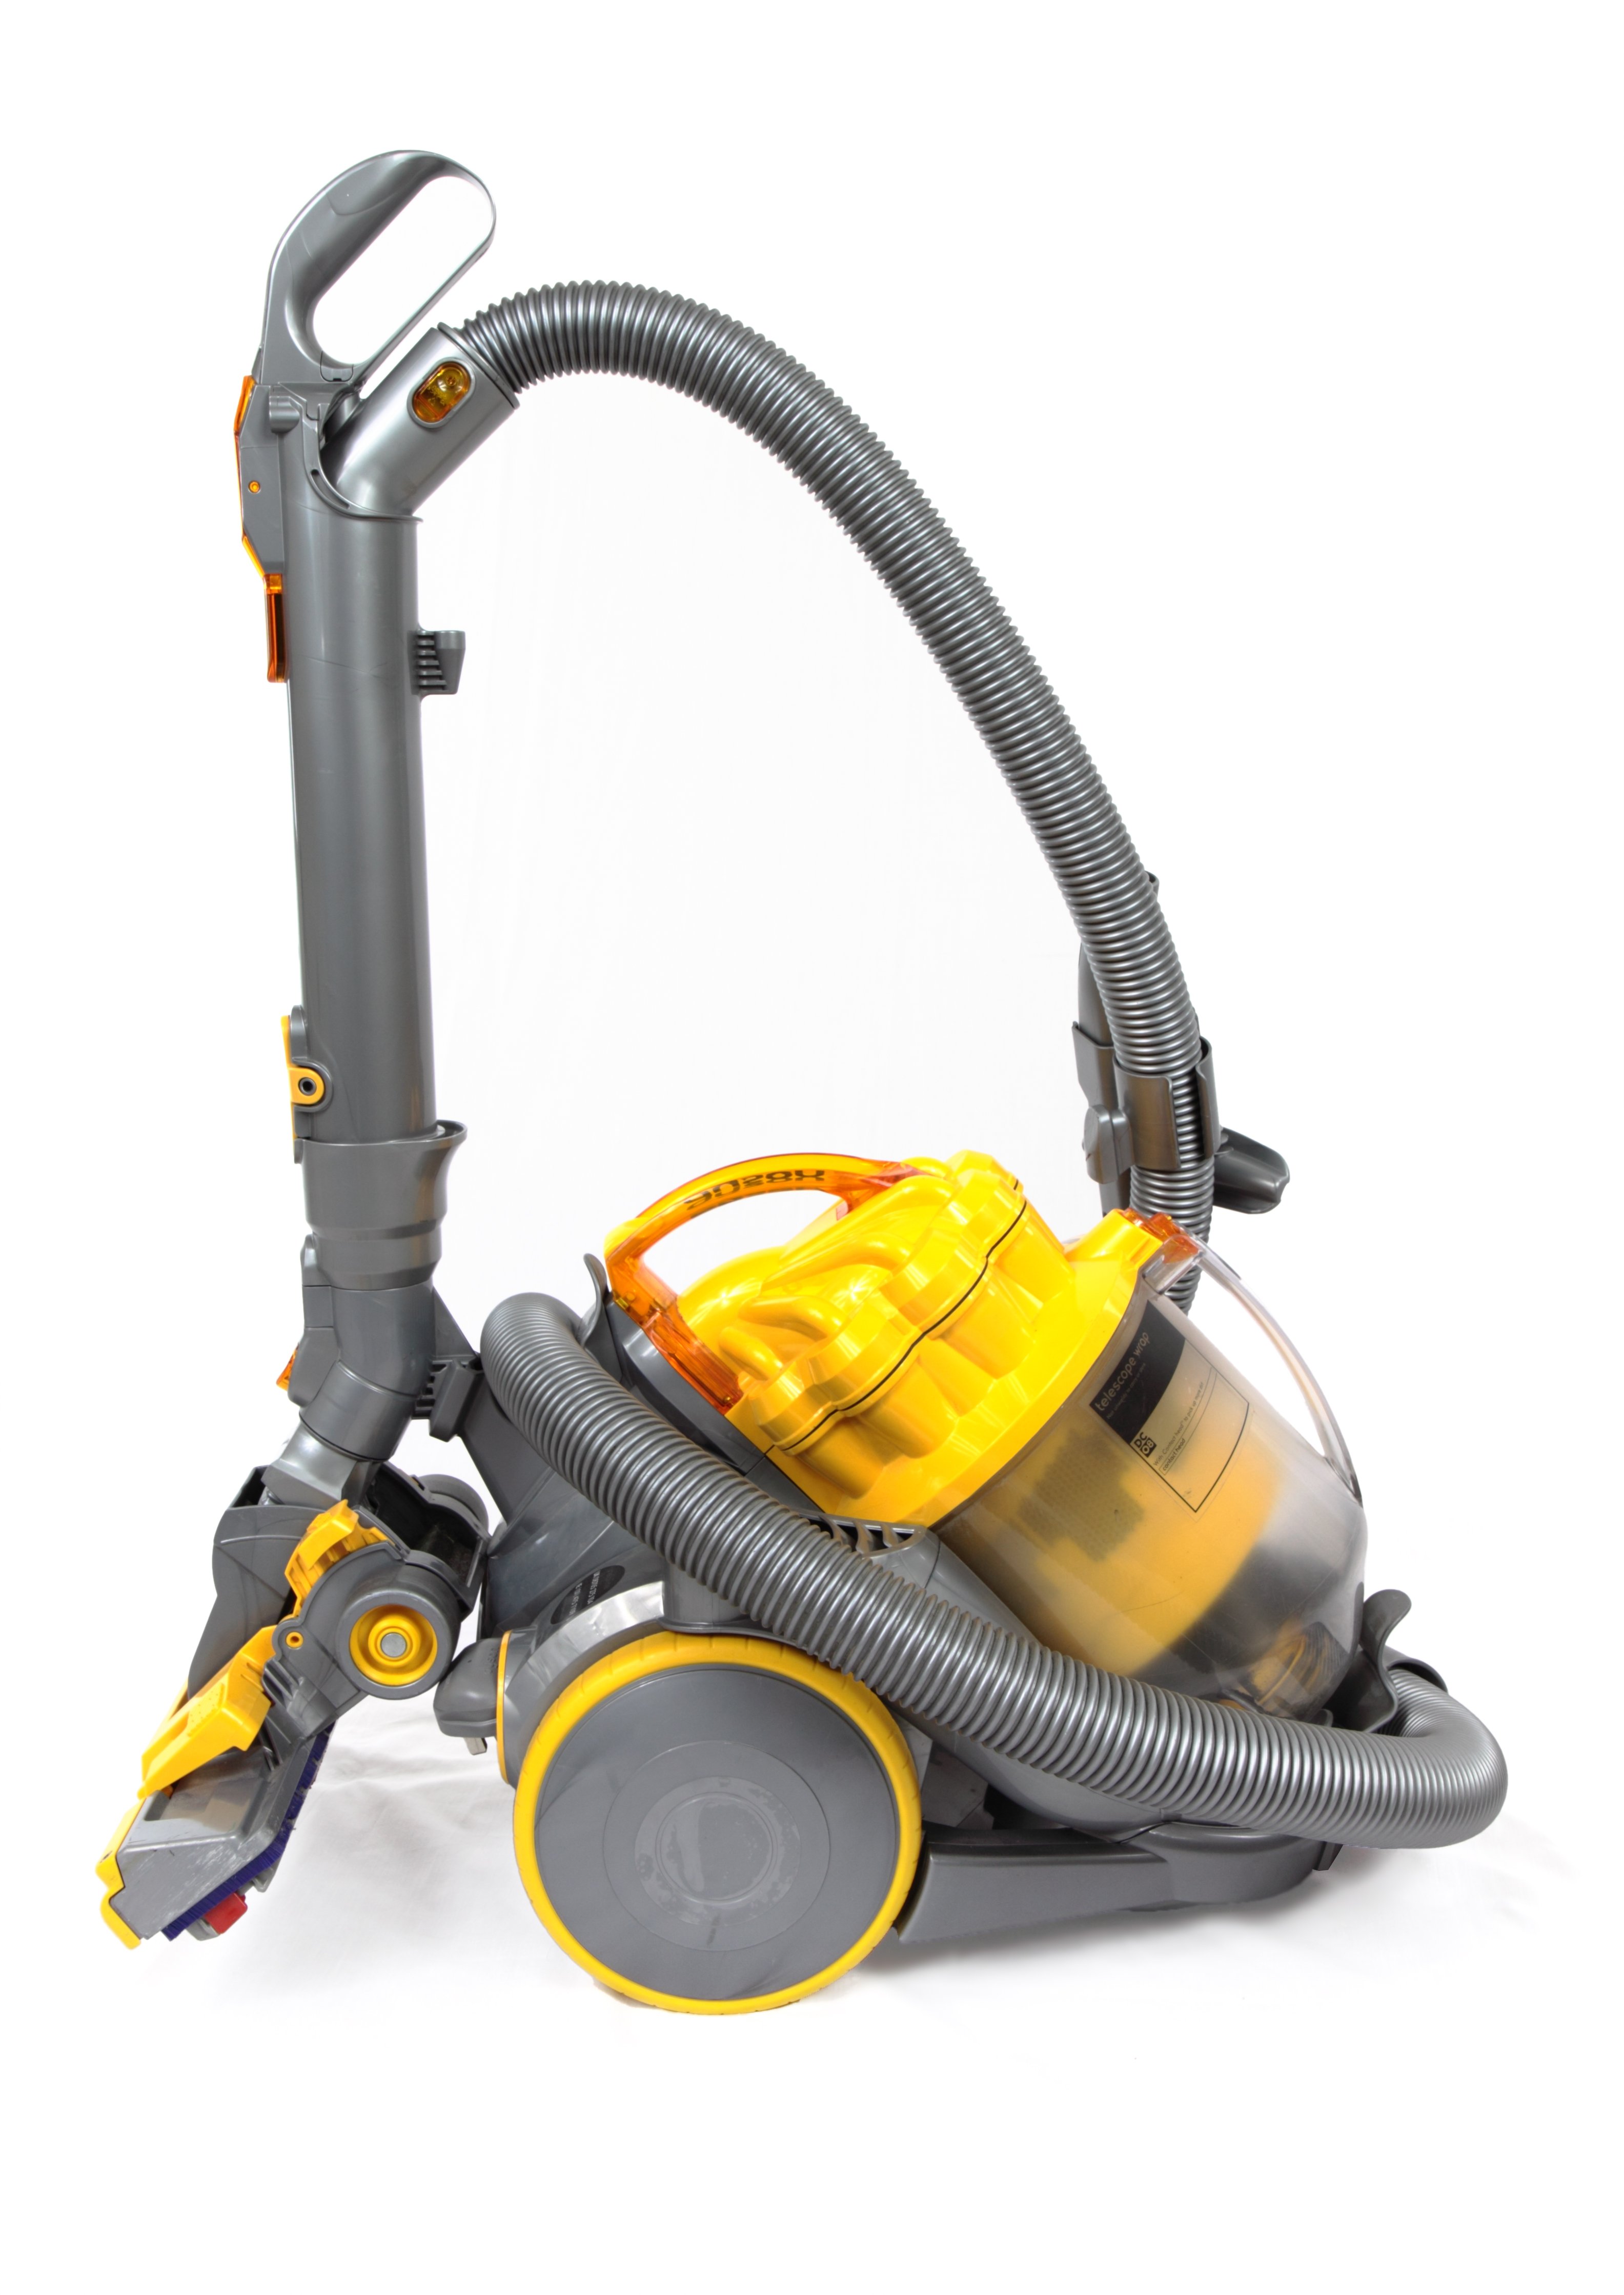
isolated, tool, equipment, clean, housework, dust, machine, cleaner, appliance, product, pipe, domestic, vacuum, household, hoover